Jakub Gierszał

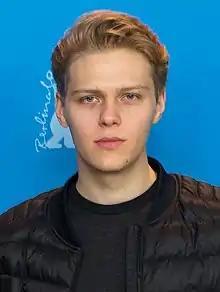
Gierszał in 2017

Jakub Gierszał (born 20 March 1988) is a Polish actor. His screen debut was in 2009, playing the role of Kazik in the film "All That I Love". He later starred in the thriller film "Suicide Room" (2011), in which he played the character of Dominik, a high school student from a wealthy family who developed a mental health problem. He is three-time Polish Film Awards nominee.